Monty Roberts

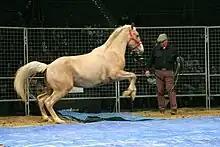
Monty Roberts doing a live demonstration.

Roberts travels around the world, demonstrating his method of horse training to paying audiences, as well as volunteering time for audiences such as incarcerated youth in juvenile detention facilities. Roberts also teaches his techniques to students at his Equestrian Academy in Solvang, California, acts as a consultant at schools with disciplinary issues in the UK and the US, and advises executives at Fortune 500 companies. He also runs the "Equus Online University" to promote his ideas.